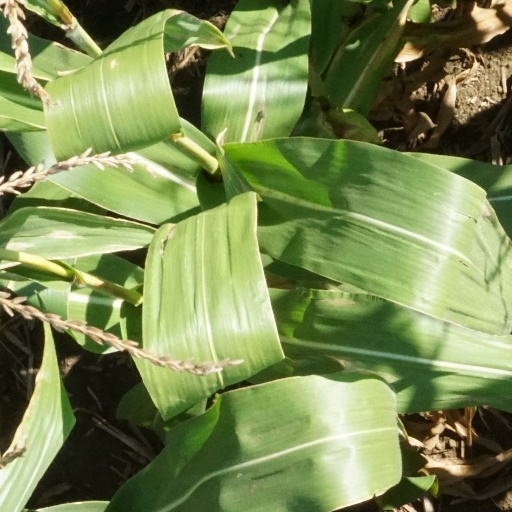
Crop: maize; corn